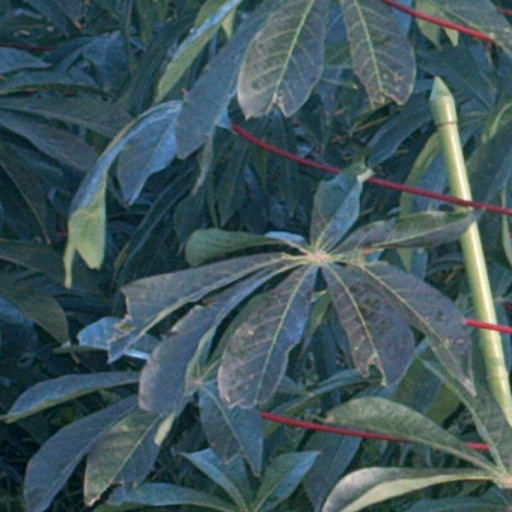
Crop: cassava